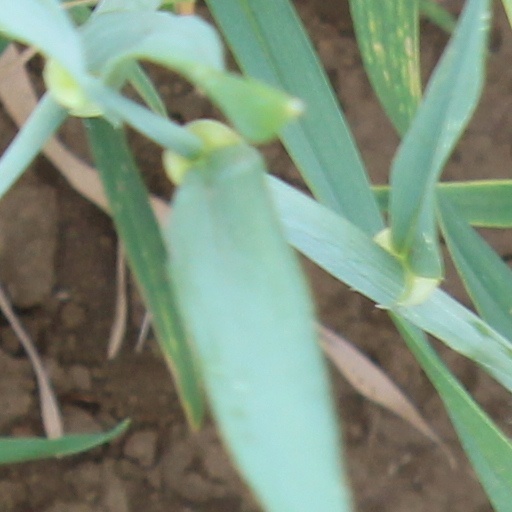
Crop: wheat